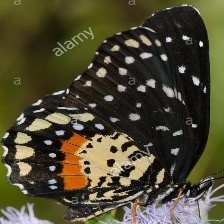
Species: CRIMSON PATCH